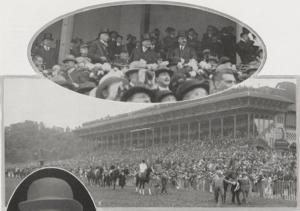
Prix du Président de la République, Hippodrome de Saint-Cloud, 3 juillet 1927. Le Président de la République Française Gaston DOUMERGUE (debout au centre) est entouré du Marquis de NIEUIL (debout à sa droite), et de M. QUEUILLE, Ministre de l’Agriculture (debout à sa gauche)
Maurice Charles Pierre Louis Augustin Poute de Nieuil est un éleveur et propriétaire de chevaux de courses français et une personnalité éminente du monde du Turf en France à la fin du XIXᵉ et au début du XXᵉ siècle. Il fut le dernier marquis de Nieuil.